Coat of arms of Sweden

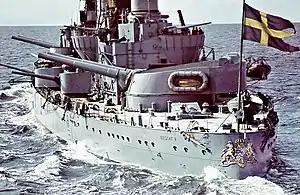
Arms adorning the stern of HSwMS Gustaf V

The coat of arms of the Kingdom of Sweden is the arms of dominion of the King of Sweden. It has a greater and a lesser version. The shield displays the "Three Crowns of Sweden" quartering the "Lion of Bjälbo", with an inescutcheon overall of the House of Vasa impaling the House of Bernadotte.